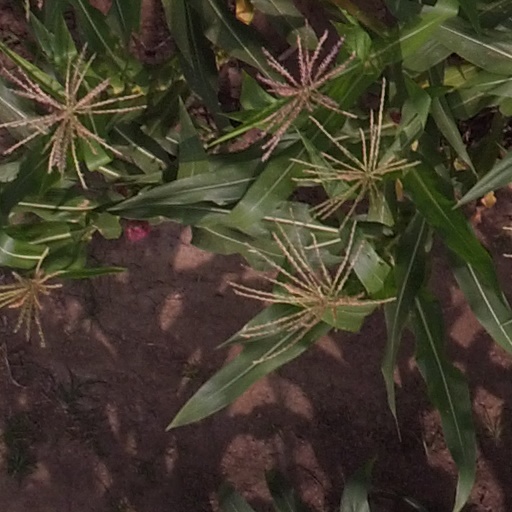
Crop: maize; corn